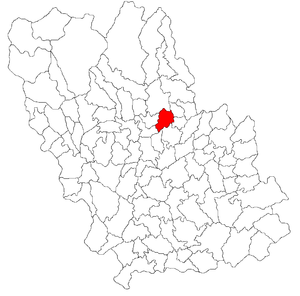
Predeal-Sărari est une commune roumaine du județ de Prahova, dans la région historique de Valachie et dans la région de développement du Sud.